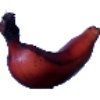
Label: Banana Red 1